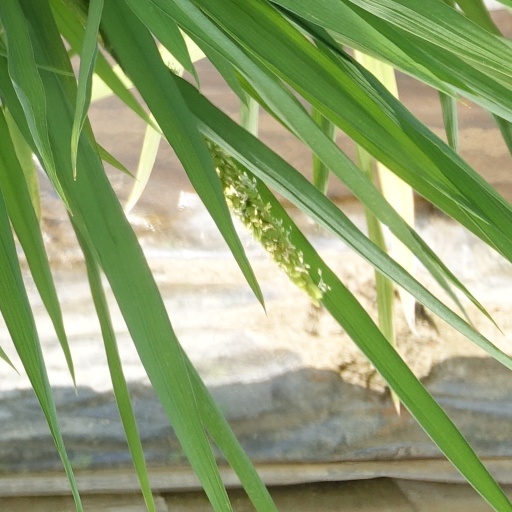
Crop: rice